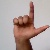
The image shows a hand gesture representing the letter 'L' in Indian Sign Language.